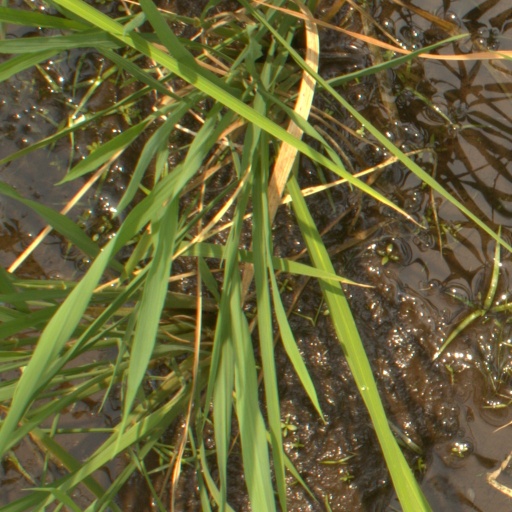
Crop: rice